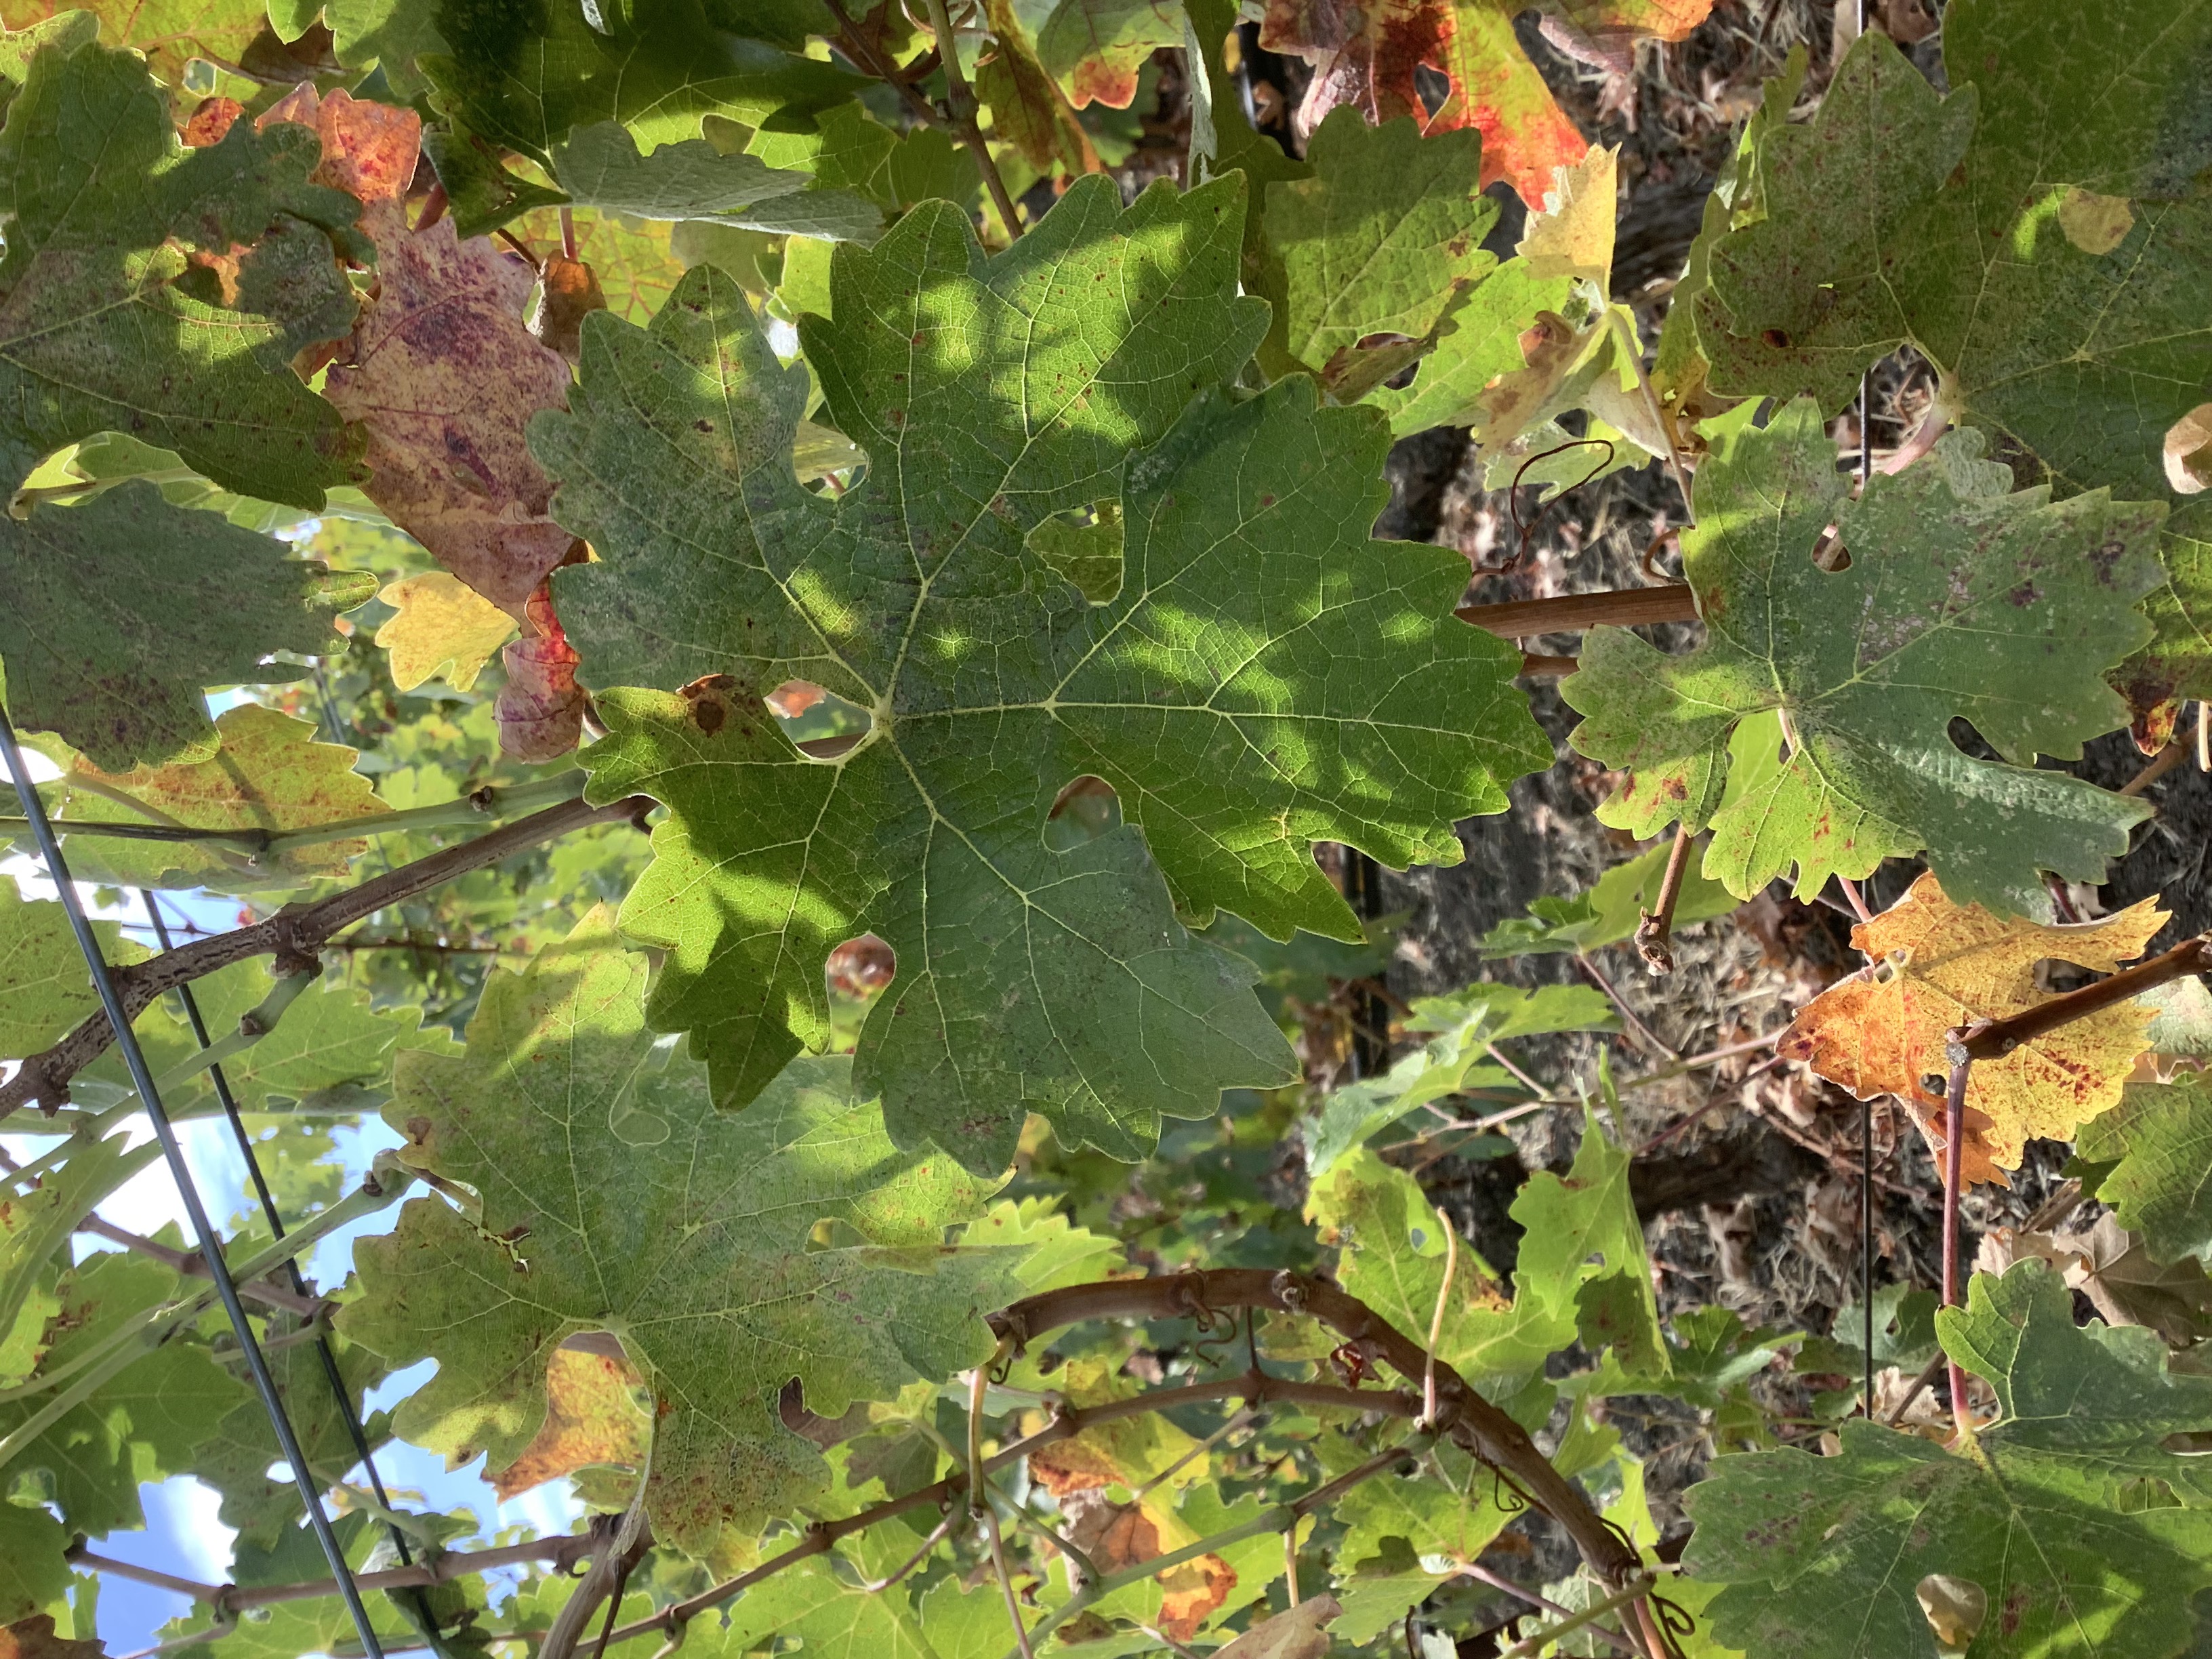
Label: Other Red